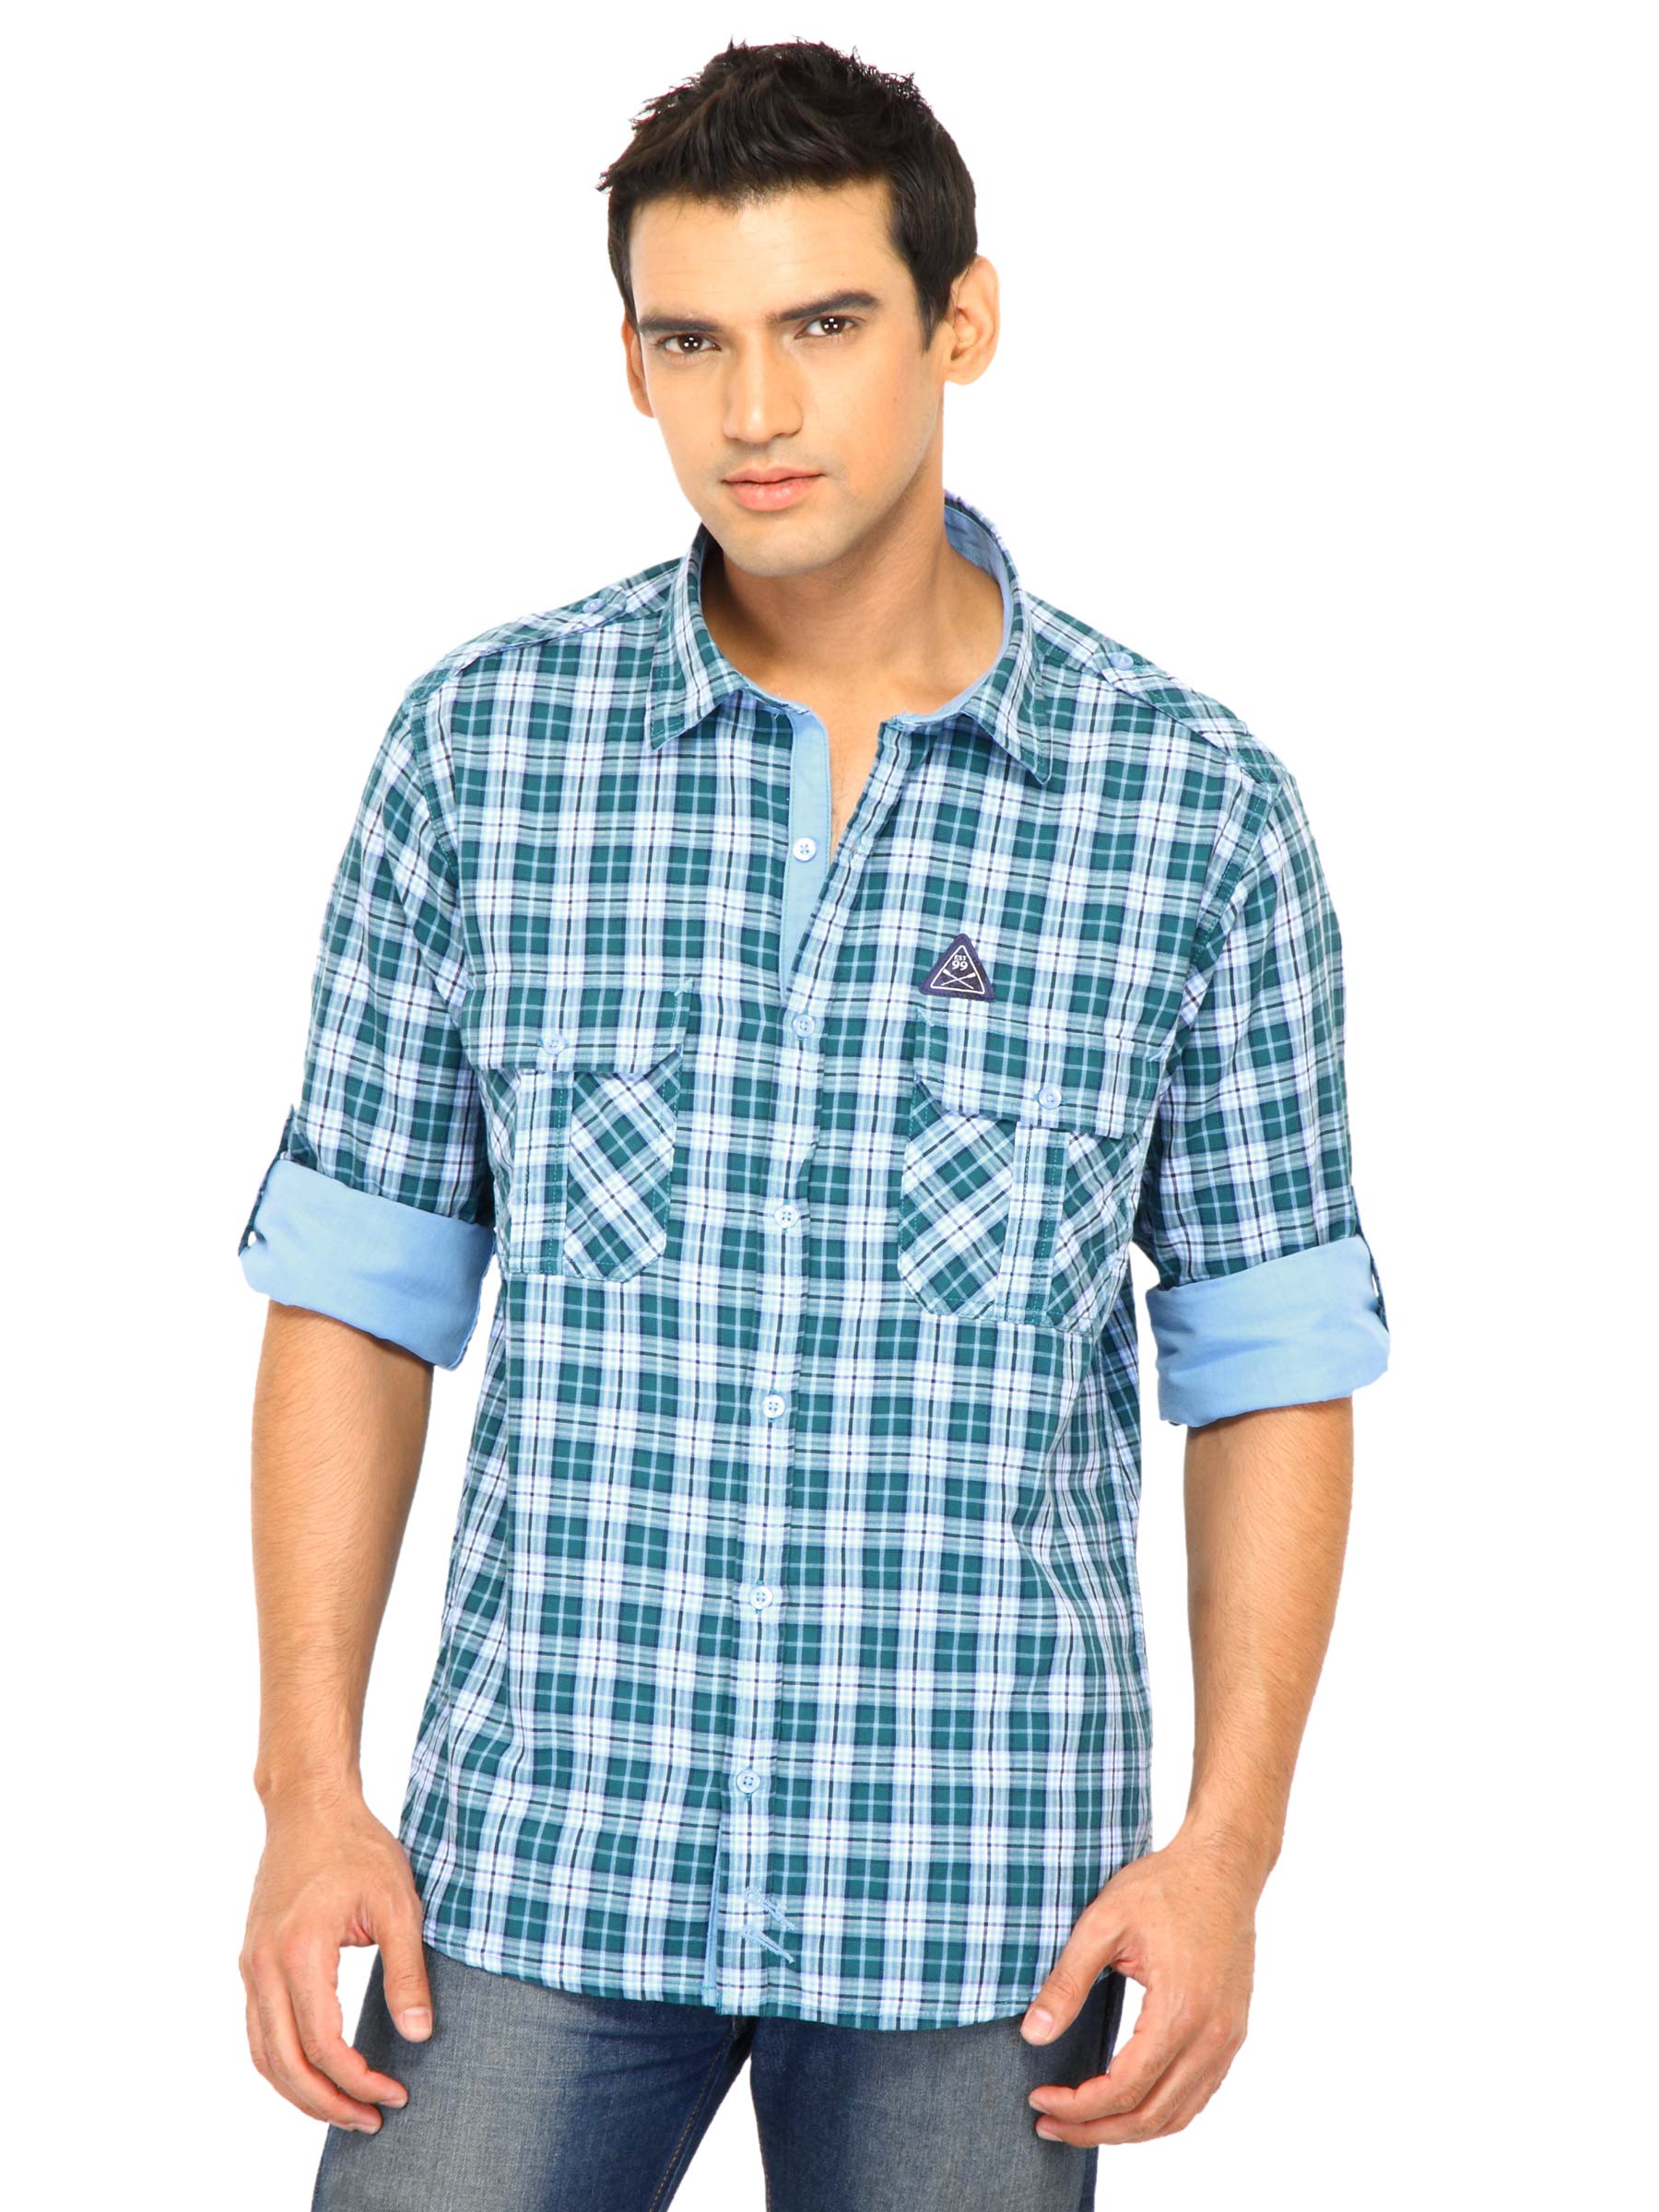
Scullers Men Check Green Shirts
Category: Apparel / Topwear / Shirts
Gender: Men
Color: Green
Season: Fall 2011
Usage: Casual